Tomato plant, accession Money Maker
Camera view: vertical (180 deg); turntable rotation: 330 degrees
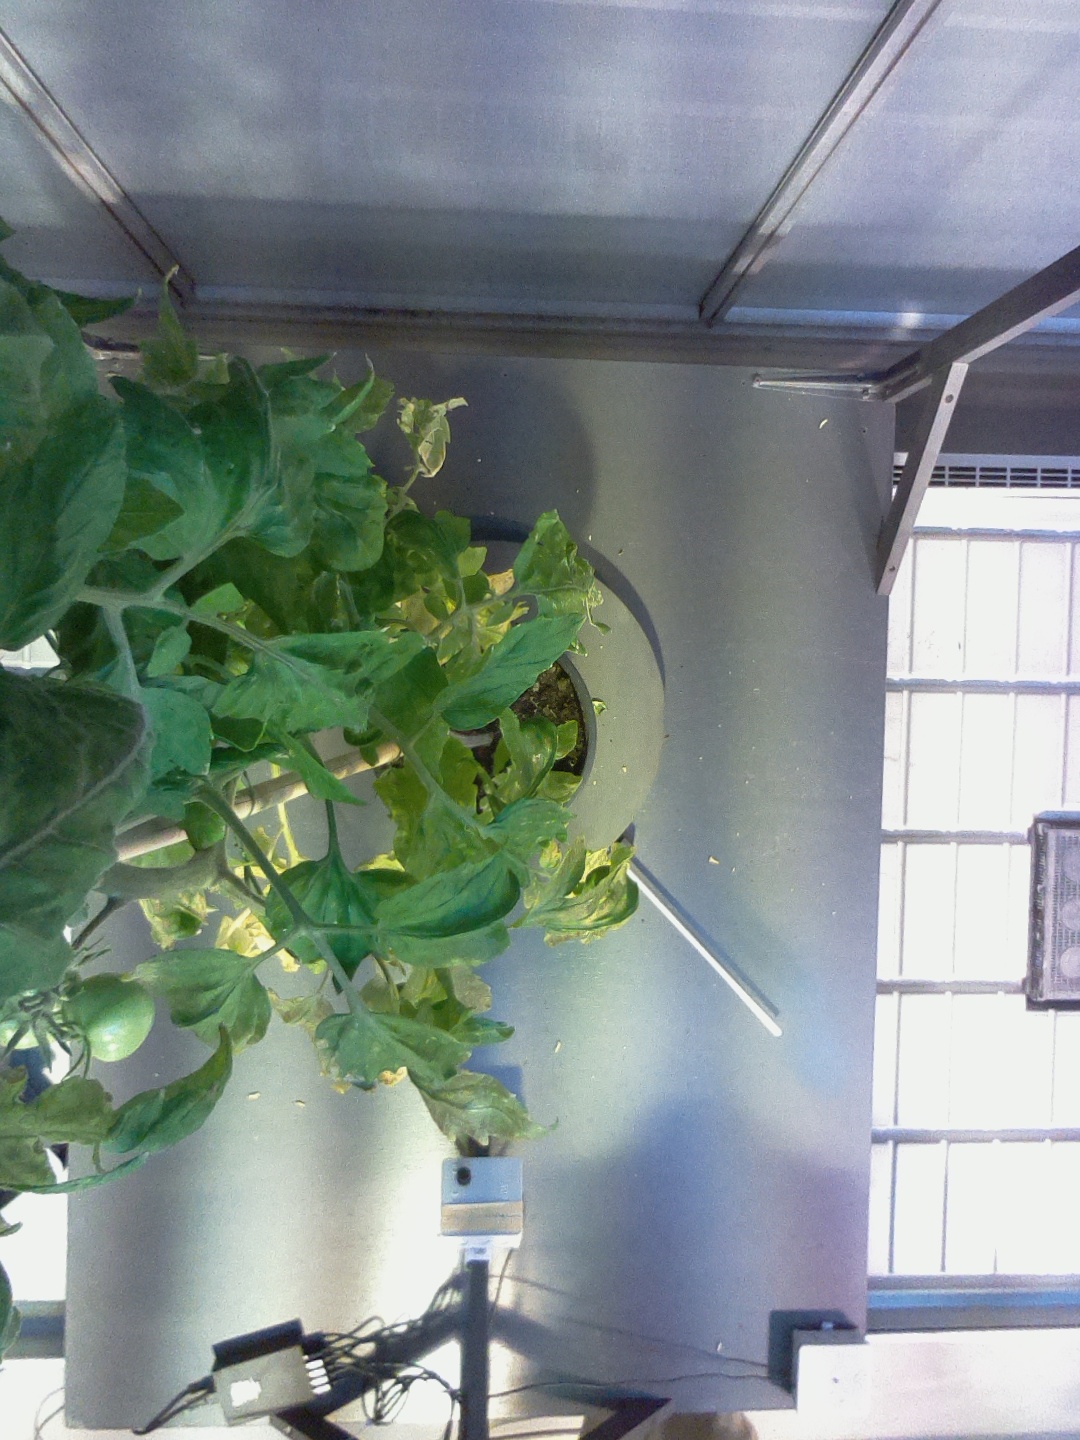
BBCH growth stage 74: 40%-50% of final fruit size